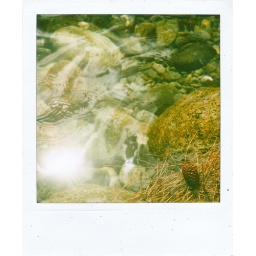
freezing water, cool jumpes from the rocks in this river close to Corte